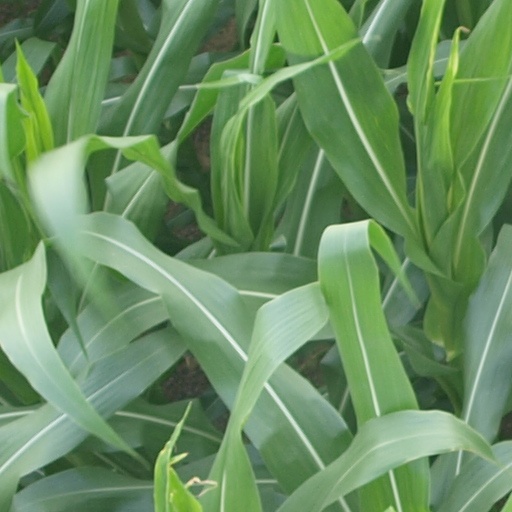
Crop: maize; corn